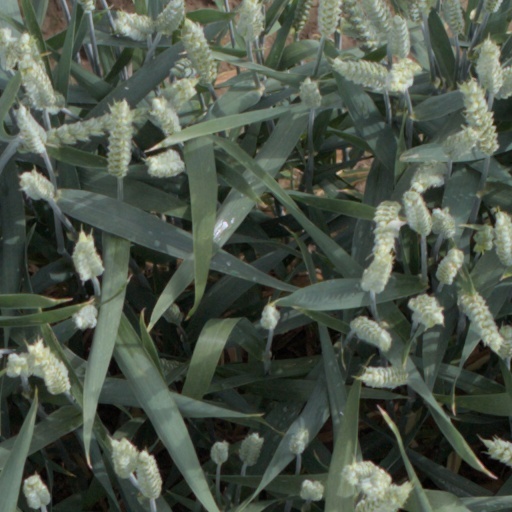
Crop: wheat